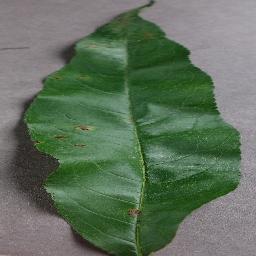
Label: Peach___Bacterial_spot